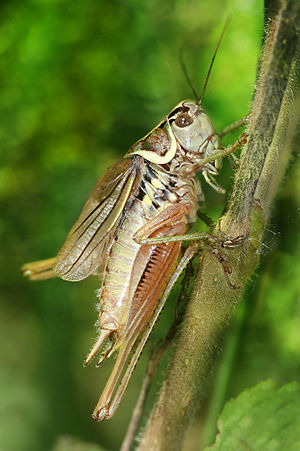
Græshopper
Cikadegræshoppehan
Cikadegræshoppehan
Græshopper er en gruppe af insekter med over 20.000 arter. De har karakteristiske kraftige bagben som de kan bruge til at springe med. Gruppen kaldes også Græshopper og fårekyllinger, samt retvingede insekter. Græshopper har et forholdsvis stort hoved. Munddelene er nedadrettede og bidende. Det første brystleds rygplade er karakteristisk sadelformet. Forvingerne er smalle og skindagtige, mens bagvingerne er brede og klare. Græshopper kan ofte frembringe lyde ved at gnide kitindele mod hinanden eller ved at banke i underlaget. Et høreorgan kan findes på det første par bens skinneben eller på bagkroppens første led.